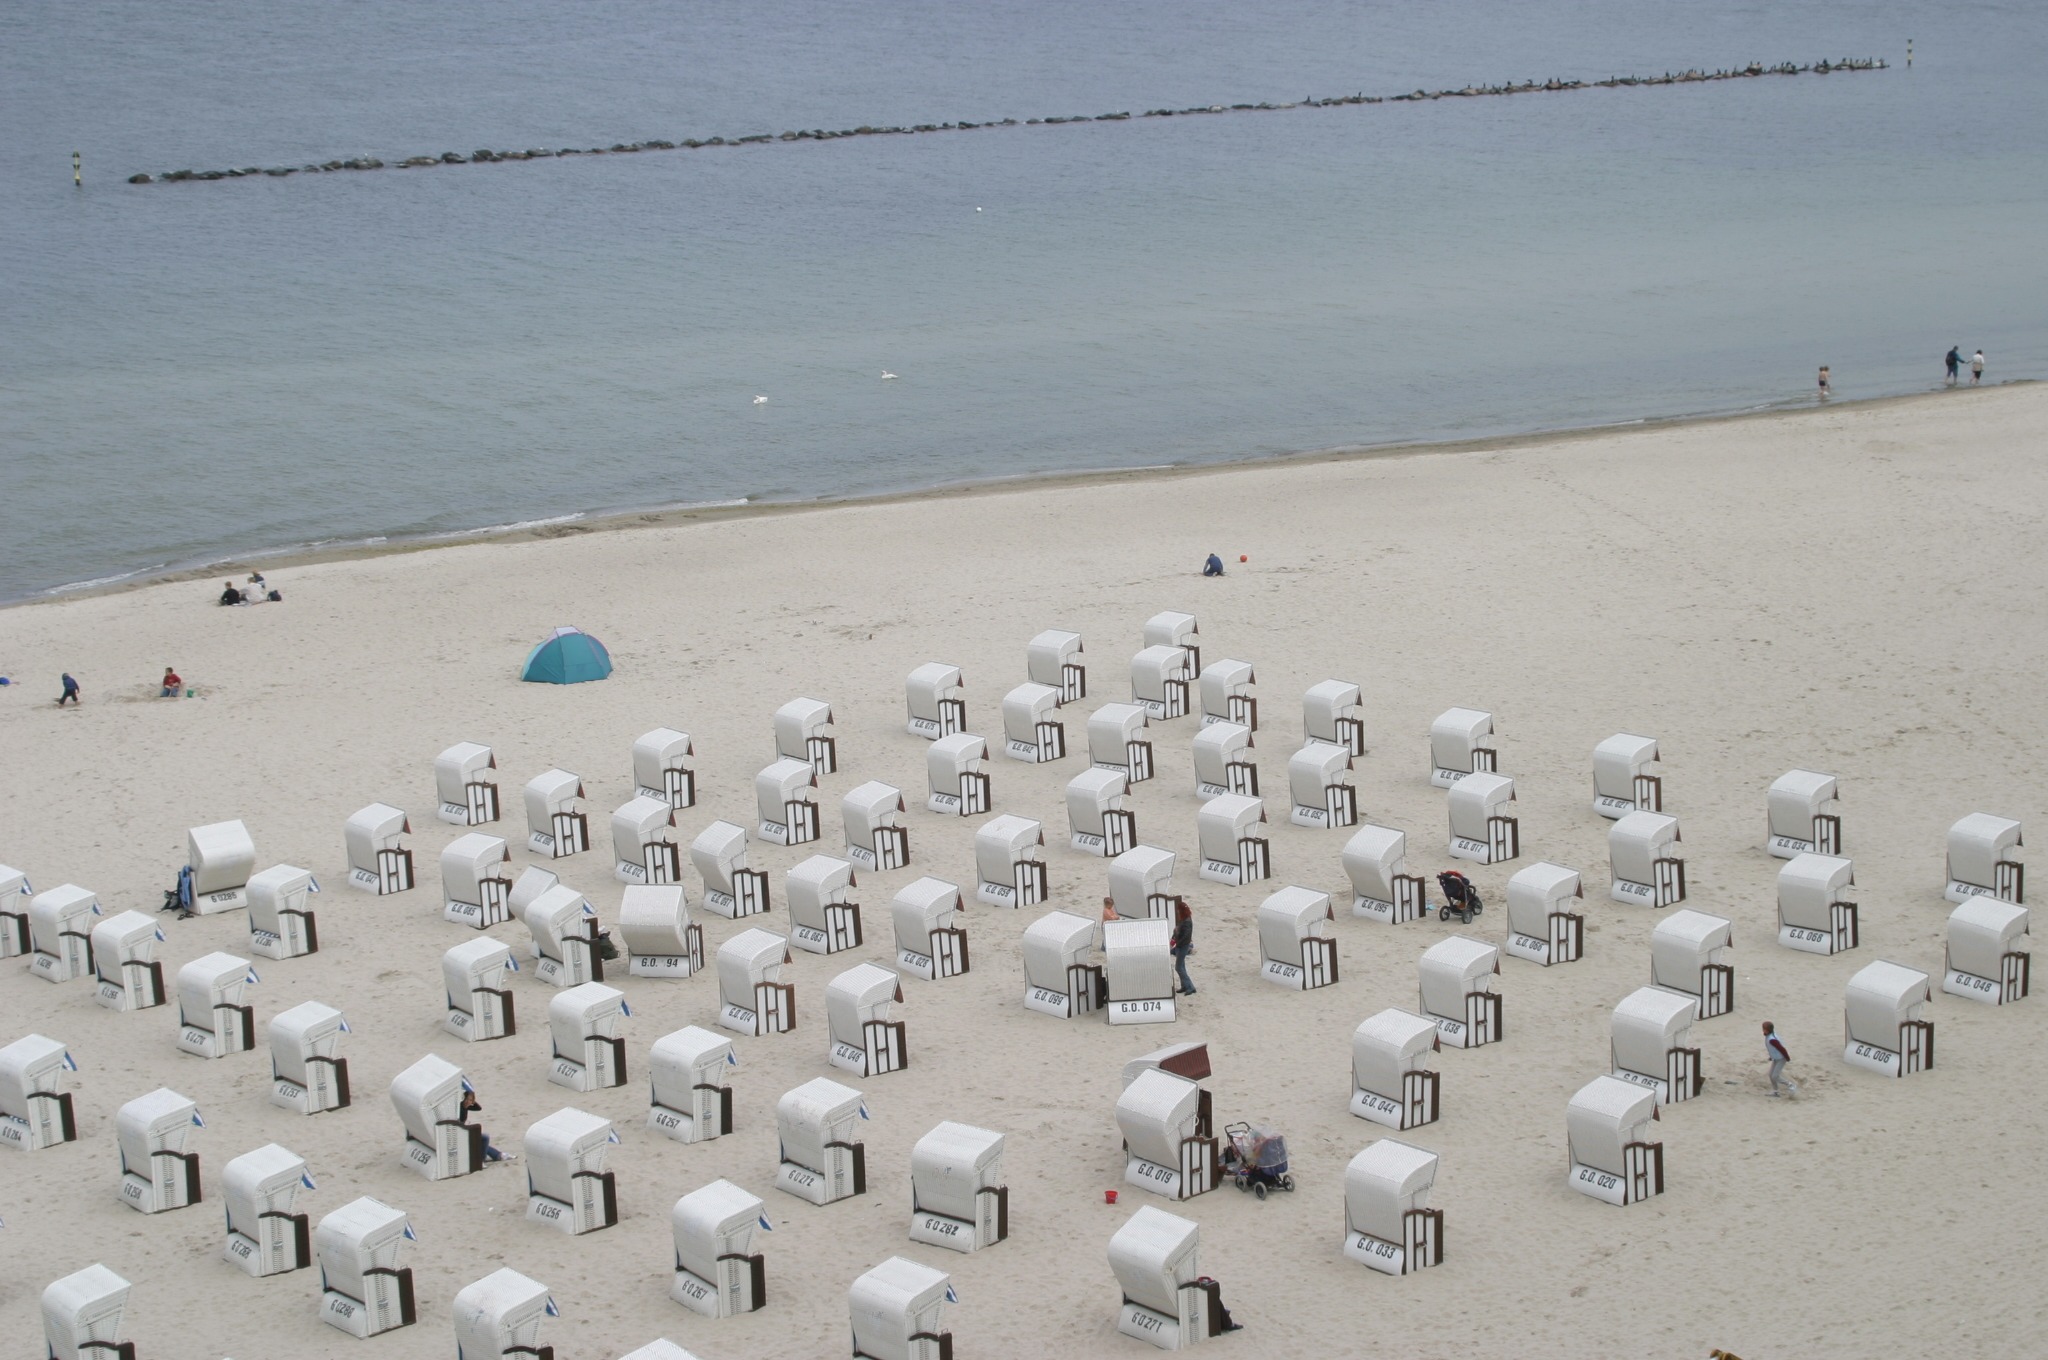
beach, sea, sand, germany, idyll, north sea, low season, clubs, r gen island, mudflat, osetsee